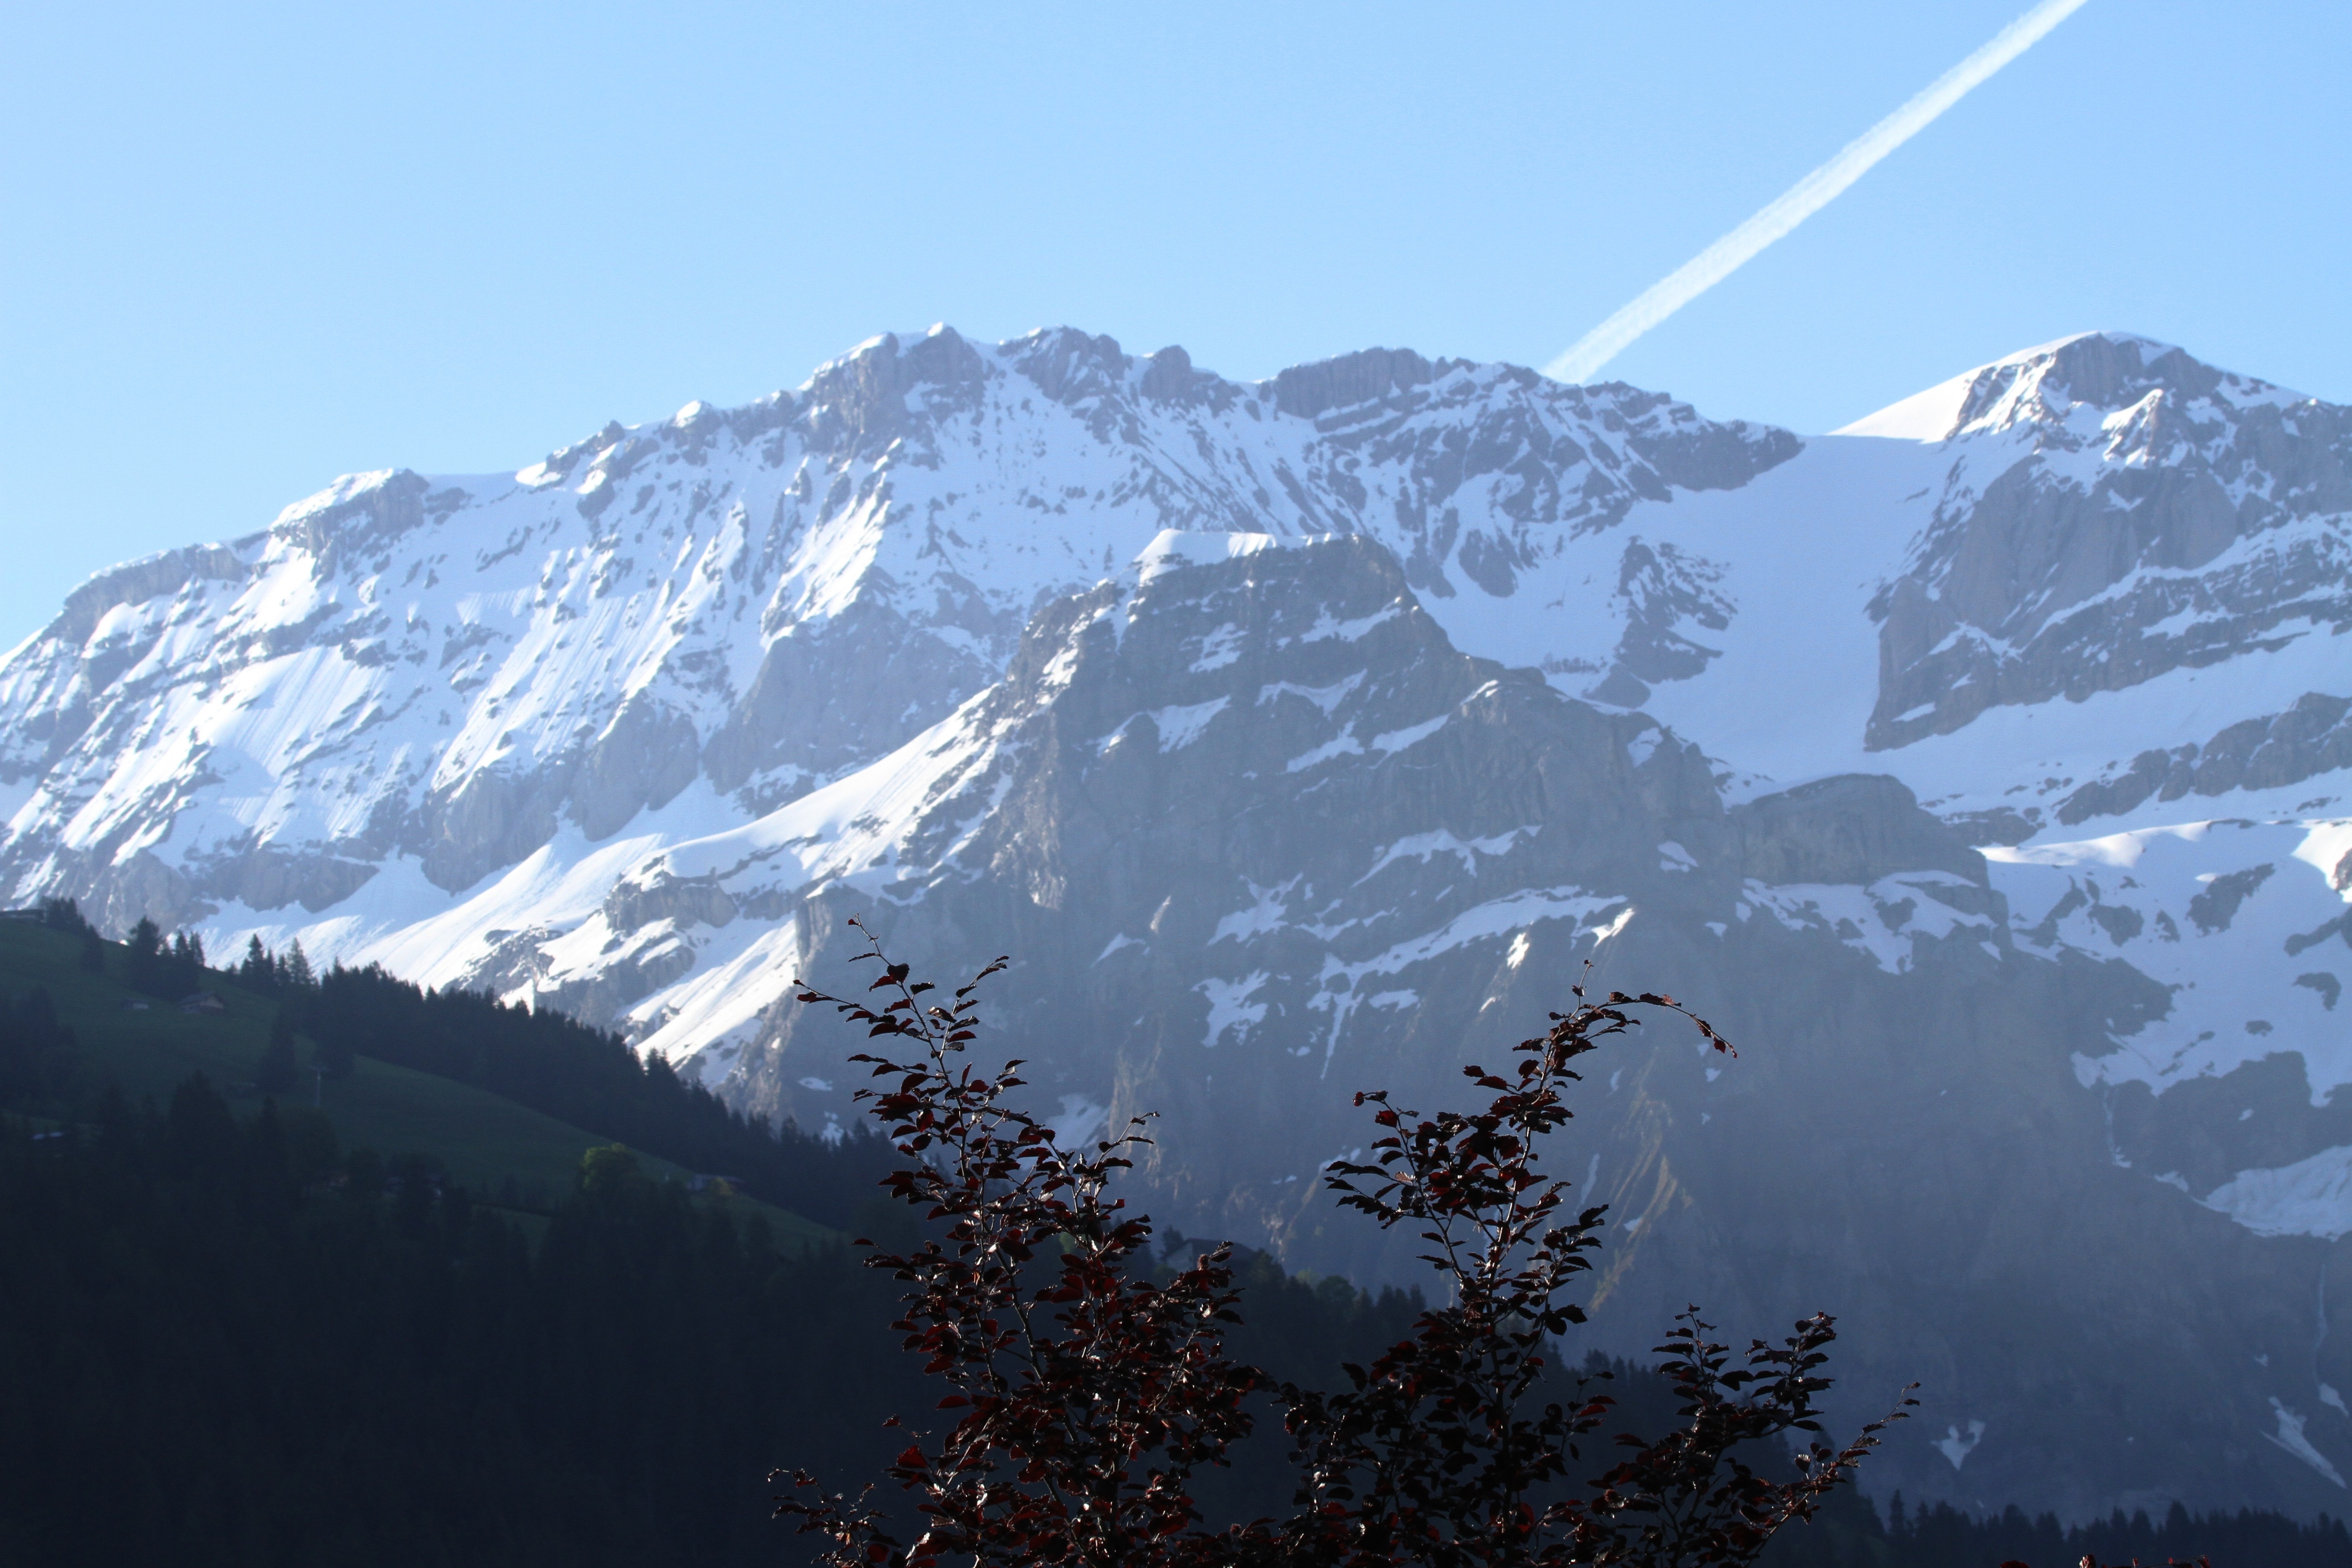
landscape, nature, rock, mountain, snow, winter, sky, hiking, view, mountain range, panorama, summer, weather, alpine, ridge, summit, mountains, alps, steering, plateau, switzerland, cirque, distant view, landform, alpine panorama, bernese oberland, mountain hike, geographical feature, mountainous landforms, geological phenomenon, simmental